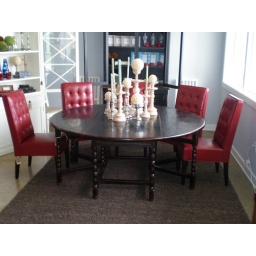
Red chairs around our large circular black distressed dining table